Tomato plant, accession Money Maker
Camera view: tilt-top (135 deg); turntable rotation: 60 degrees
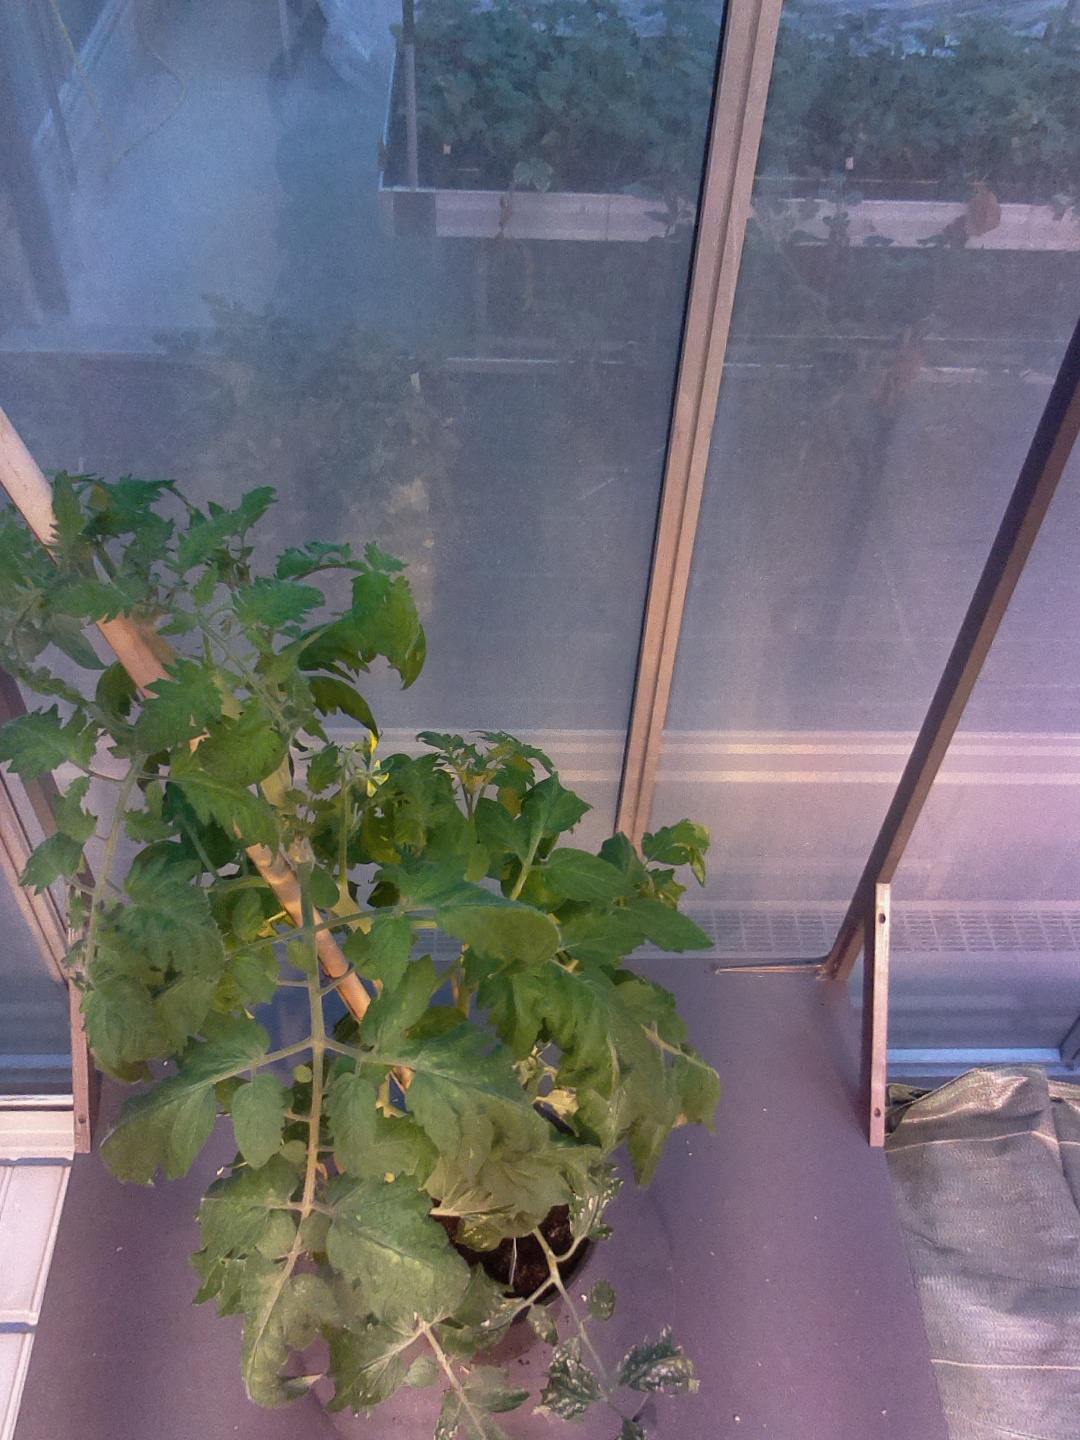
BBCH growth stage 64: 40%-50% of flowers open